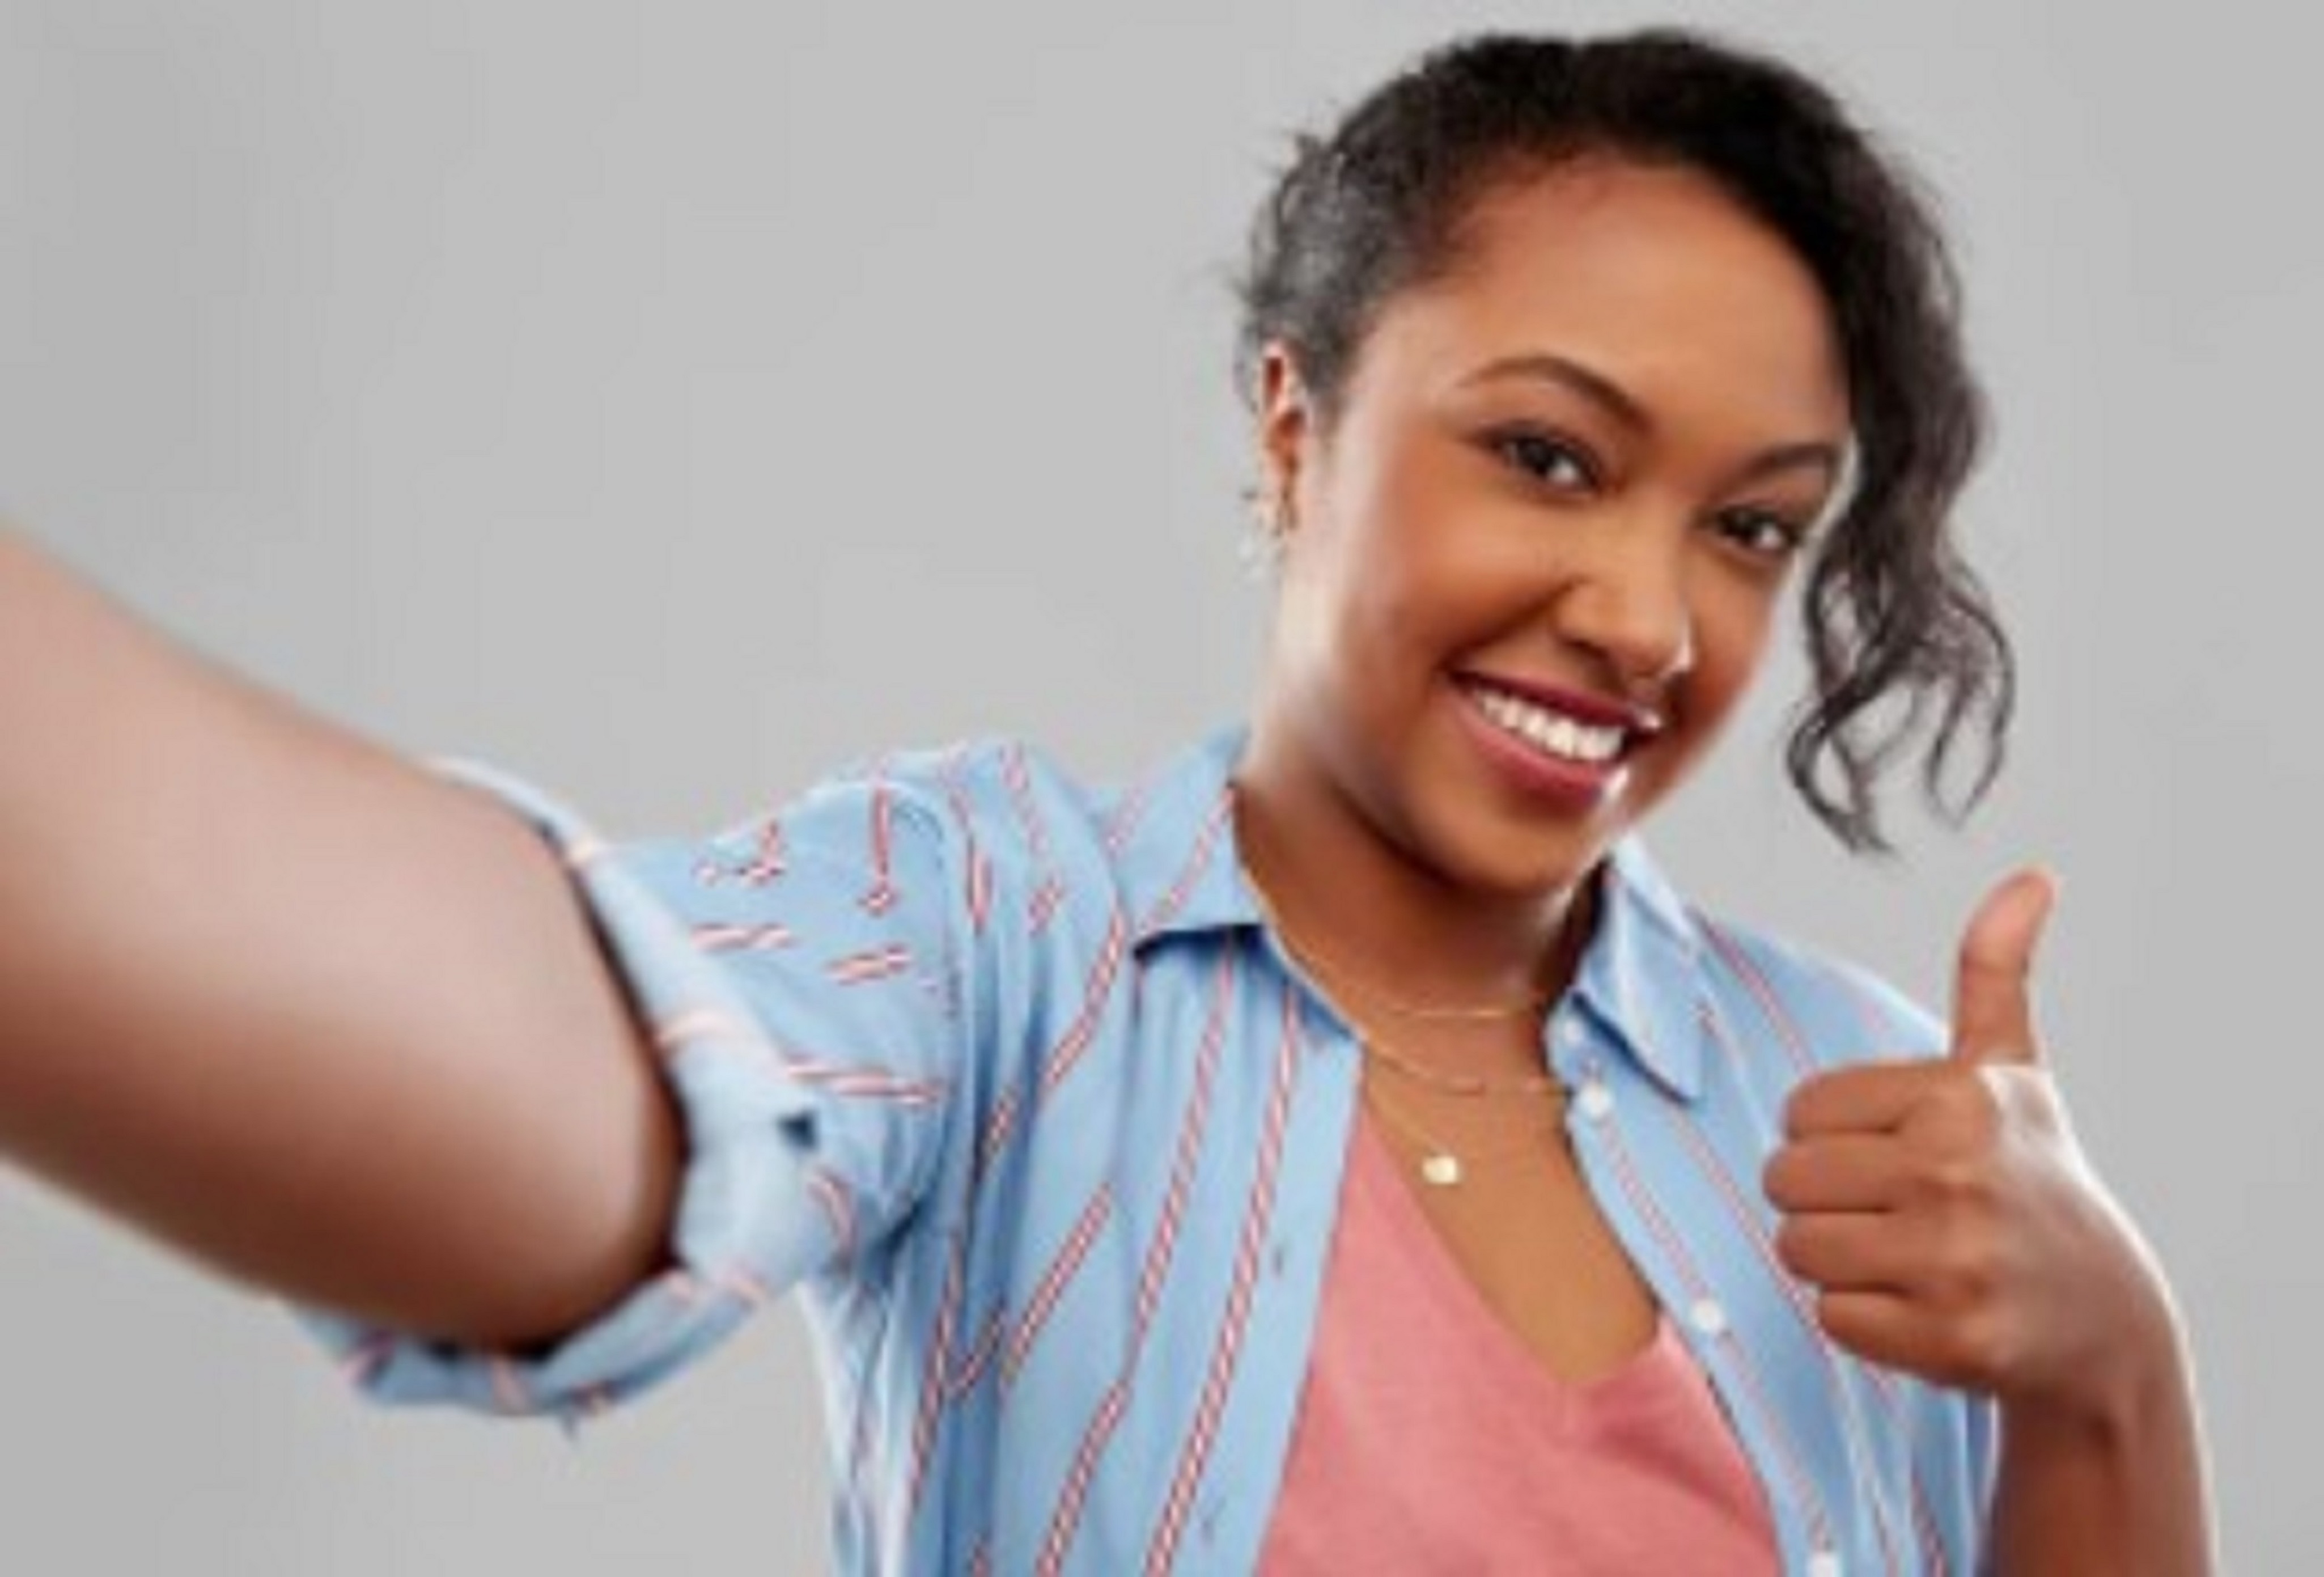
woman, clothing, hair, cheek, joint, smile, hand, arm, eyebrow, shoulder, eye, neck, human body, sleeve, flash photography, gesture, happy, eyelash, finger, elbow, thumb, wrist, jewellery, sign language, electric blue, event, sitting, fun, audio equipment, nail, bracelet, necklace, white collar worker, t shirt, portrait photography, fashion accessory, laugh, photo shoot, child